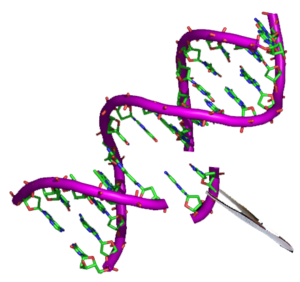
Un organisme génétiquement modifié ou OGM est un organisme vivant dont le patrimoine génétique a été modifié par l'intervention humaine. Selon les définitions européennes, ces modifications doivent être issues du génie génétique. La définition américaine inclut également les modifications issues de la sélection artificielle. Le génie génétique permet de modifier des organismes par transgénèse, c’est-à-dire l'insertion dans le génome d’un ou de plusieurs nouveaux gènes. Un « organisme transgénique », terme qui désigne les organismes qui contiennent dans leur génome des gènes « étrangers », est donc toujours un organisme génétiquement modifié, l'inverse n'étant pas toujours vrai. La mise en œuvre de transgénèses permet un transfert de gènes héritables entre espèces évolutivement plus ou moins séparées mais aussi de transférer des gènes entre espèces proches quand les techniques de croisement classique ont échoué.